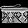
Label: Bag